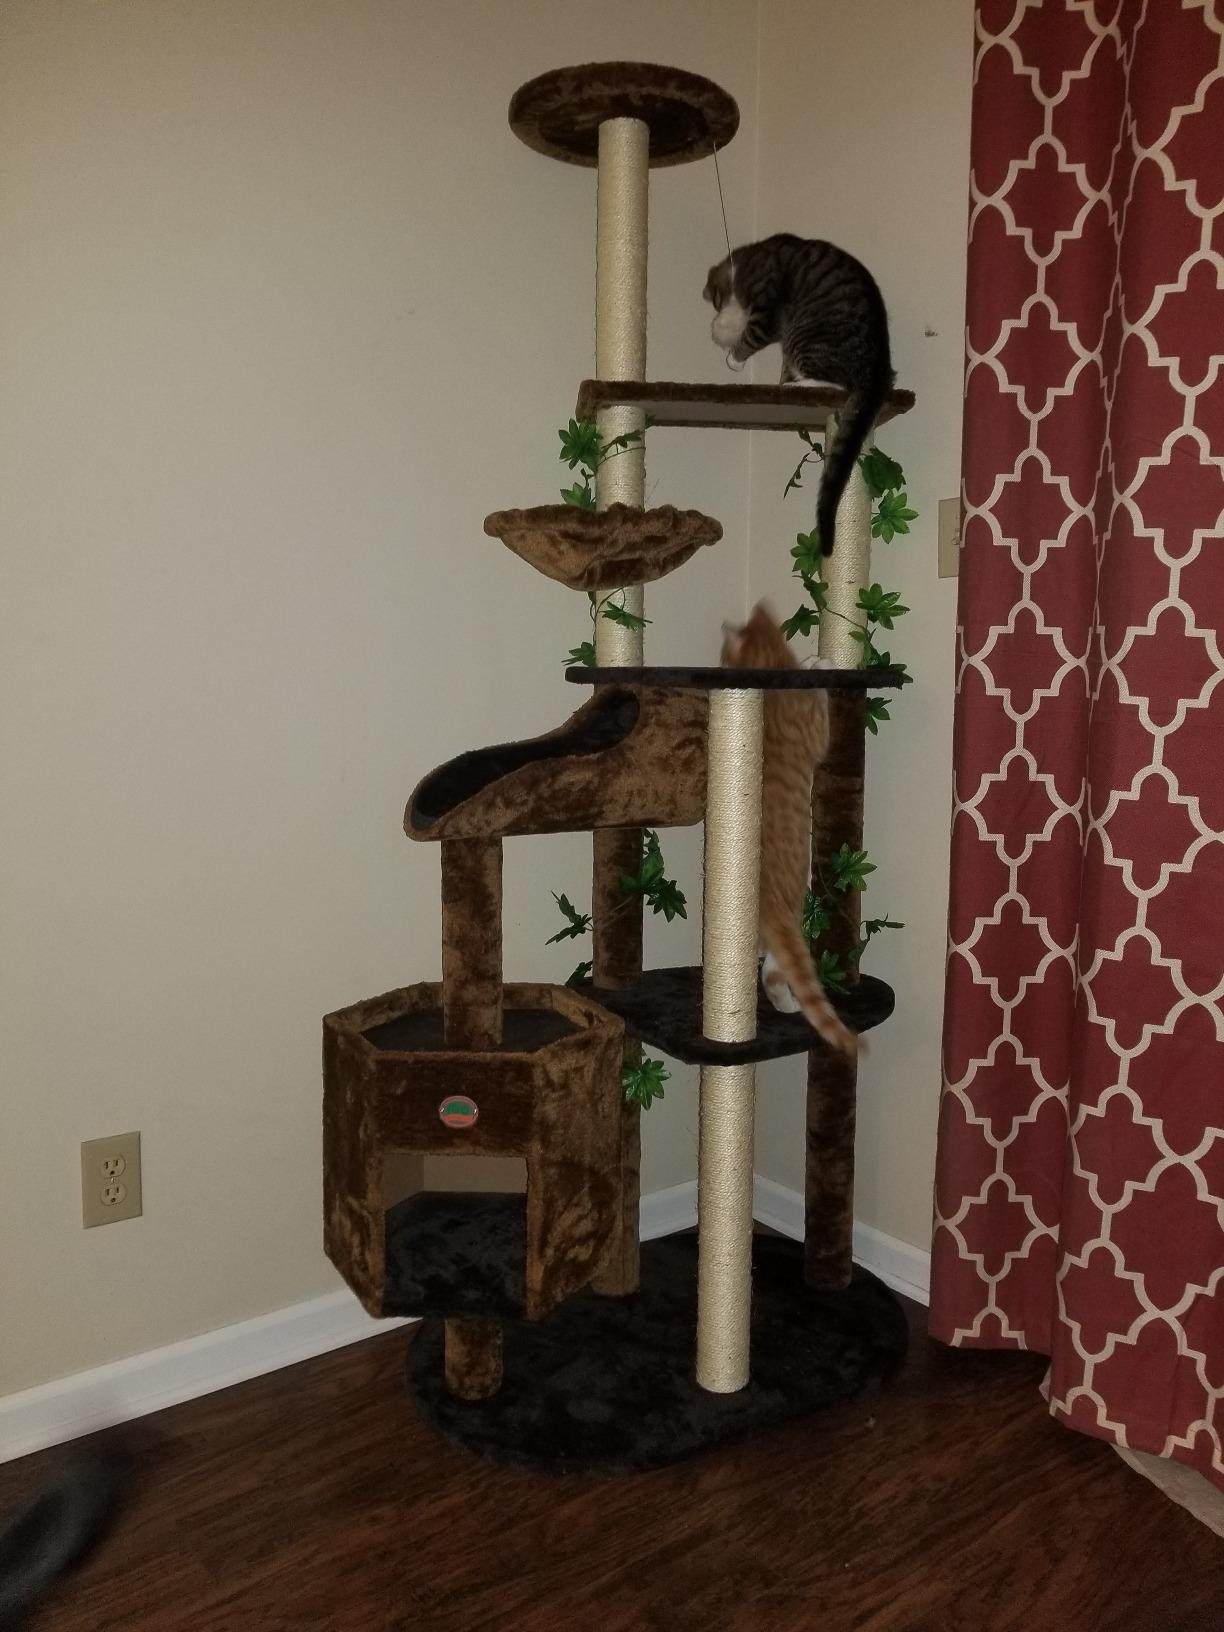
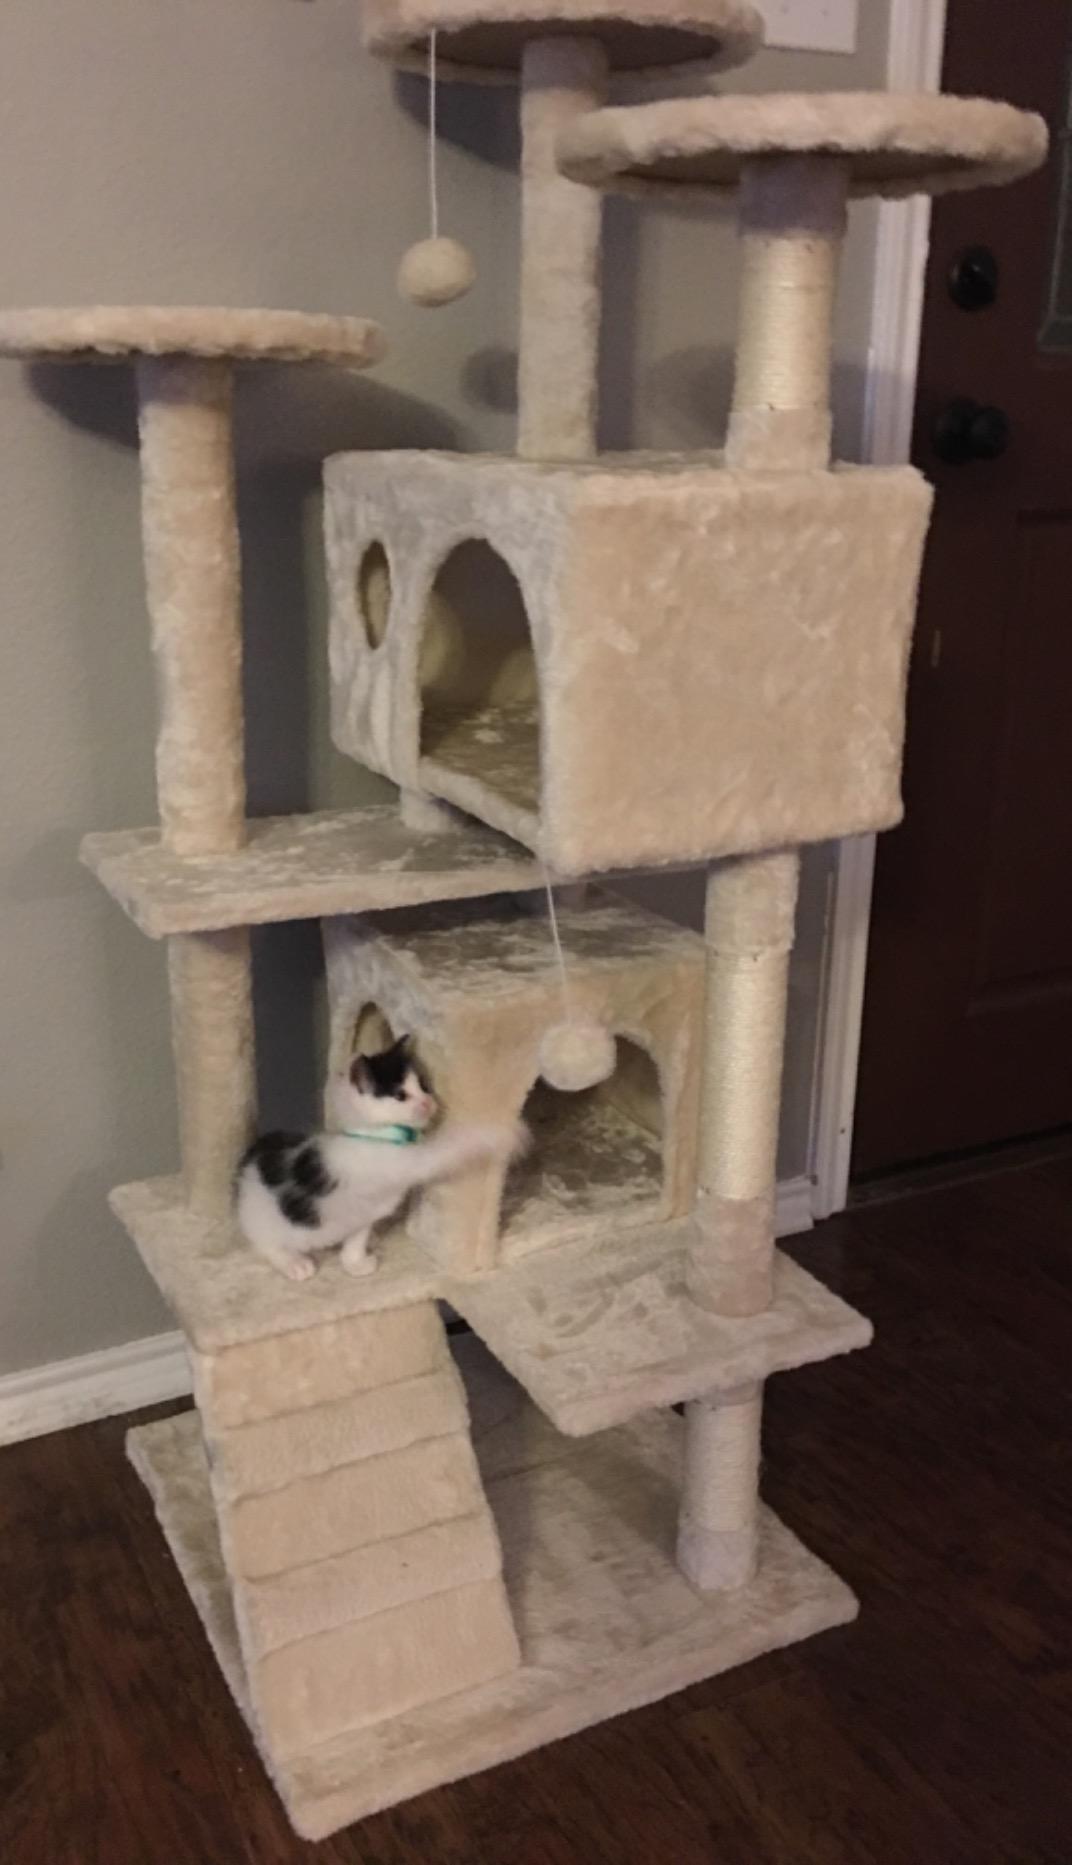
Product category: items_cat tree
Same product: no